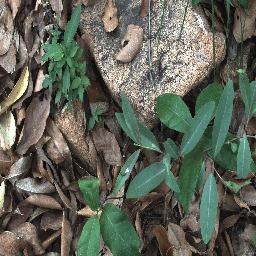
Label: rubber_vine